All the Sad Young Men

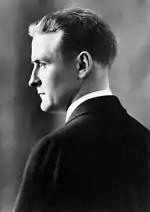
F. Scott Fitzgerald

Upon publication—and somewhat belying the notion that Fitzgerald's most famous novel had not been enthusiastically received—"The New York Times" wrote, "The publication of this volume of short stories might easily have been an anti-climax after the perfection and success of "The Great Gatsby" of last Spring. A novel so widely praised — by people whose recognition counts — is stiff competition. It is even something of a problem for a reviewer to find new and different words to properly grace the occasion. It must be said that the collection as a whole is not sustained to the high excellence of "The Great Gatsby", but it has stories of fine insight and finished craft."